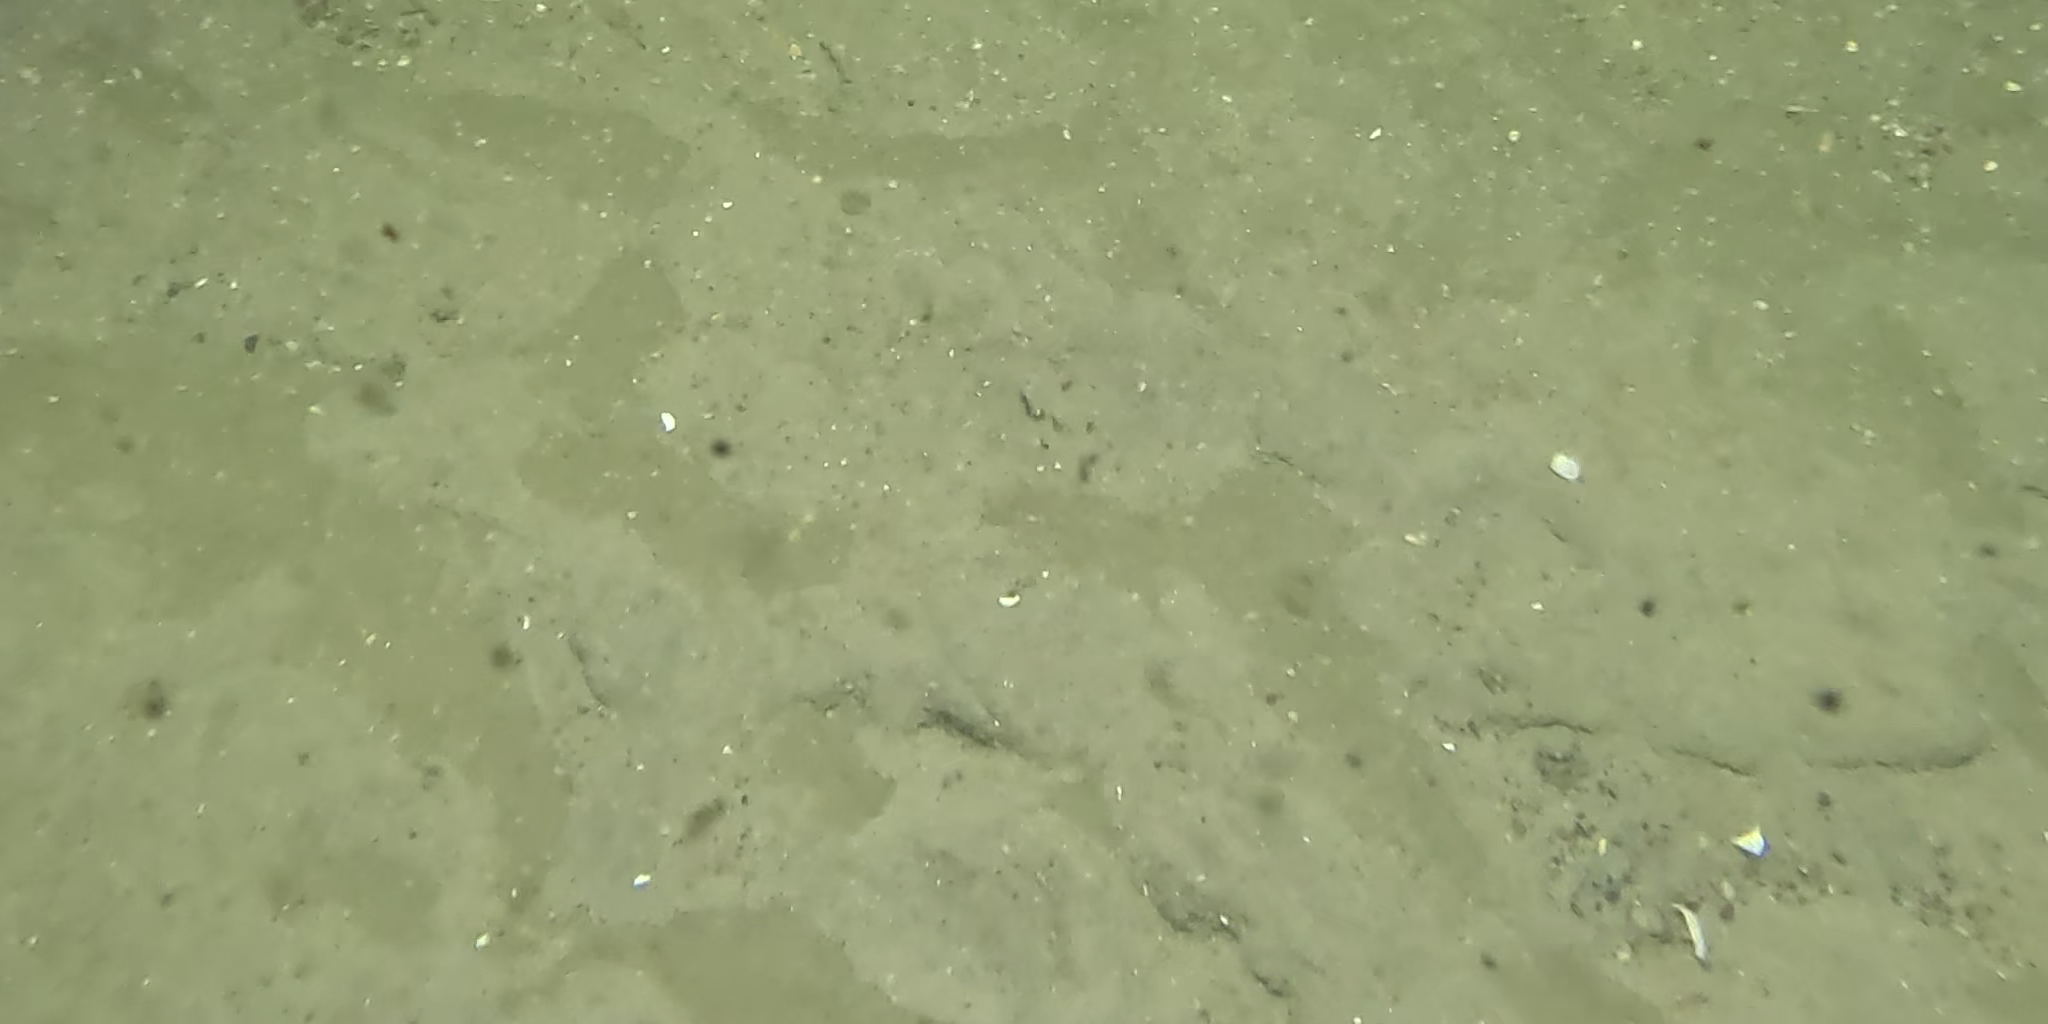
Seabed habitat: sand